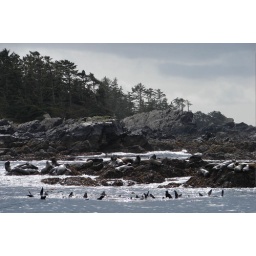
Stellar sea lions - those black things in the water are their flippers.